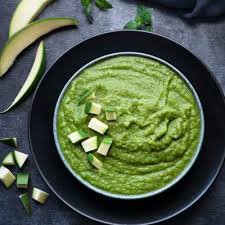
Label: Mango